2008 Tennis Masters Cup

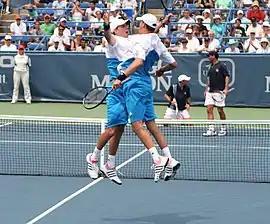
Bob Bryan and Mike Bryan returned to the Masters Cup after missing the 2007 edition due to injury

The first two teams to qualify for the year-end doubles tournament were selected on July 9. They were World No. 1 duo Bob Bryan and Mike Bryan from the United States, and then-ATP Race-leaders Daniel Nestor of Canada and Nenad Zimonjić of Serbia. The Bryan brothers qualified for their sixth straight Tennis Masters Cup appearance (withdrew in 2007), while Nestor qualified for the tenth time, the first with another partner than Mark Knowles, and Zimonjić qualified for the third time.